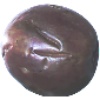
Label: passion_fruit